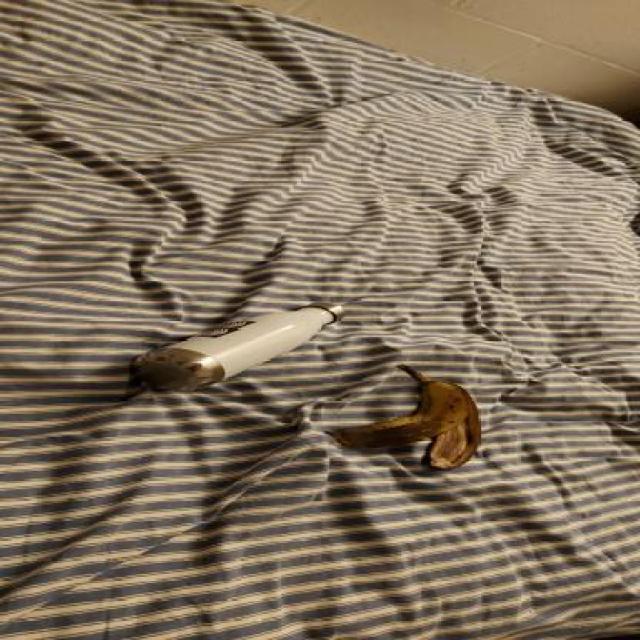
Label: bananas